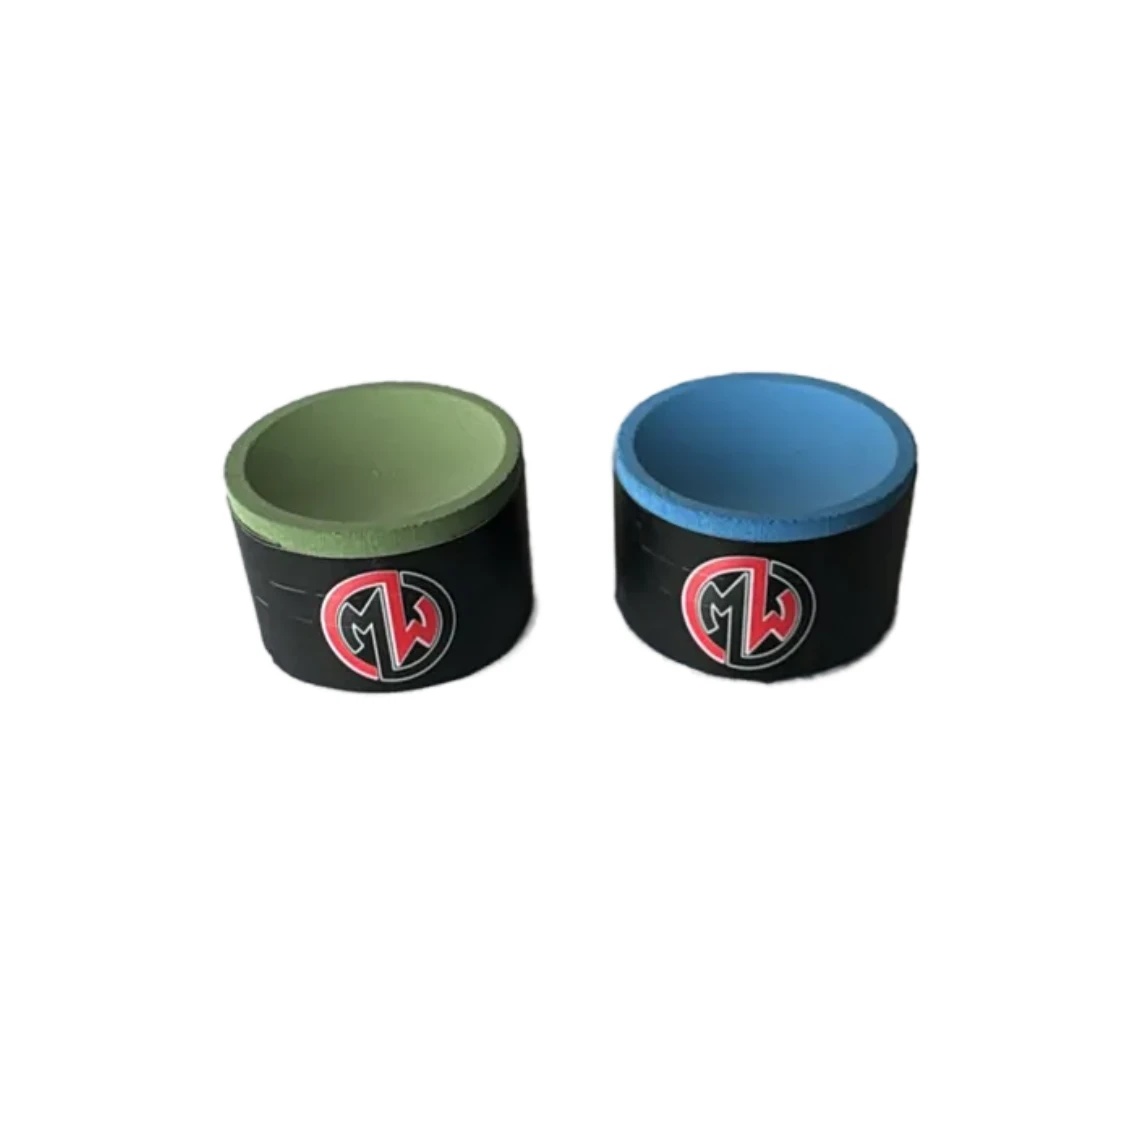
Taom Mark Williams V10 Snooker Chalk
Taom Mark Williams V10 Snooker Chalk Taom Mark Williams V10 Snooker Chalk - Taom V10 professional chalk is the latest formula from Taom engineers. Now 3 x World Snooker Champion Mark Williams MBE has joined forces with Taom for a limited batch to label with Mark‚ own MW brand. This chalk gives an ultimate grip with a super clean experience. Developed to work with all kind of tips, from Marks‚ own Legends 30th Anniversary Extra Hard Tips to the Softest Tips you can use and play with. The mission was to give Mark a Chalk with the strongest grip for his extra hard tip but with less residue and help eliminate the dreaded kick. Please Note: the price stated is for 1 Piece of Chalk. V10 I feel is the best chalk I have used since turning professional! It gives very good grip on the cue ball and the cleanest chalk ever - Mark Selby World Nr. 1 I‚ve used every chalk Taom have brought out and every time they‚ve got better and better. The company listen to the feedback from the players and improve it time and time again. The V10 (which I used at 2021 World Championships) is the best yet and been using it every since I first tried it. - Stuart Bingham, Snooker World Champion Best chalk ever made, I totally love it - John Higgins, 4 x Snooker World Champion V10 is the next step in Taom evolutionary story. Get even more grip without sacrificing control and clean contact - Mika Immonen, 3 x Pool World Champion
Brand: Taom
Category: Sporting Goods > Indoor Games > Billiards > Billiard Cue Accessories > Billiard Cue Chalk